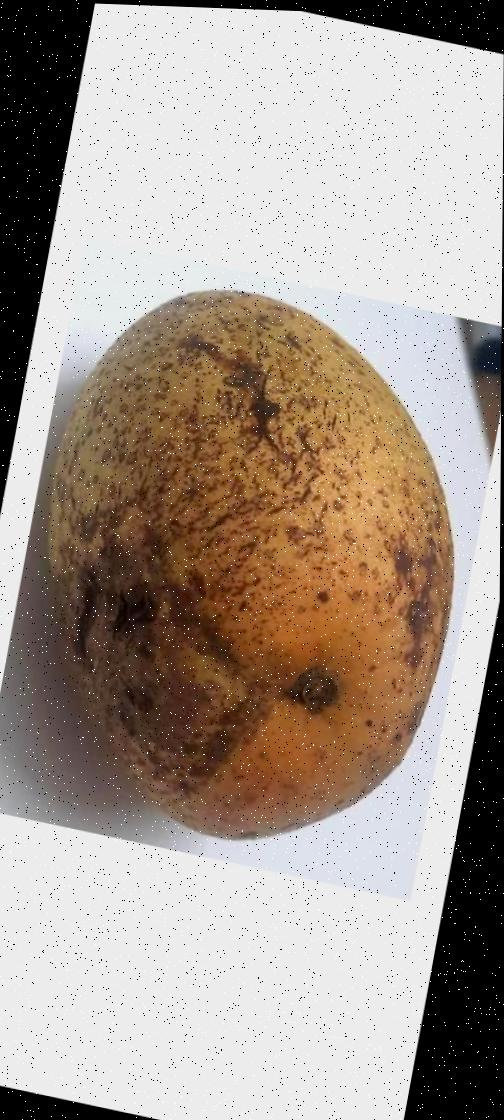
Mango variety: Ashshina Classic